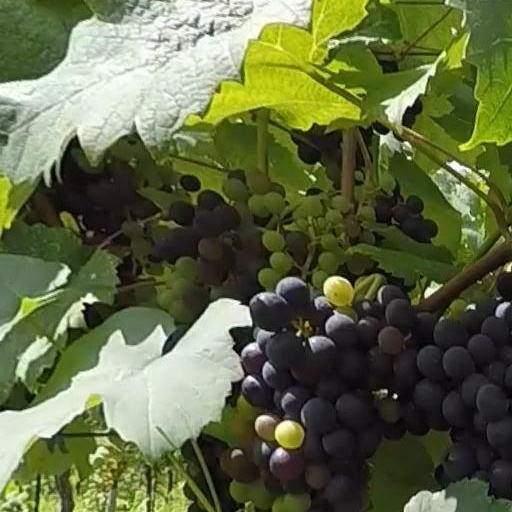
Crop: grape